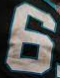
Number: 6